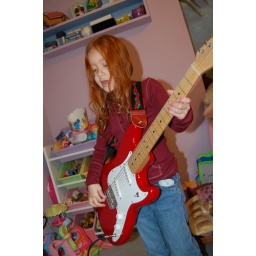
Her first strums of her new red Fender guitar which she got for her 6th birthday.taken by Ian